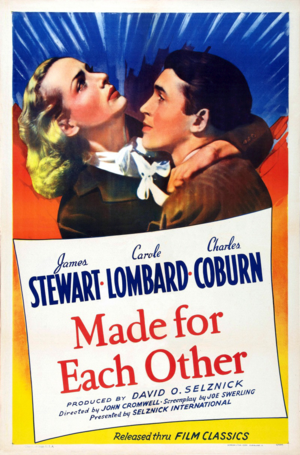
James Stewart, né le 20 mai 1908 à Indiana en Pennsylvanie et mort le 2 juillet 1997 à Los Angeles, est un acteur américain.